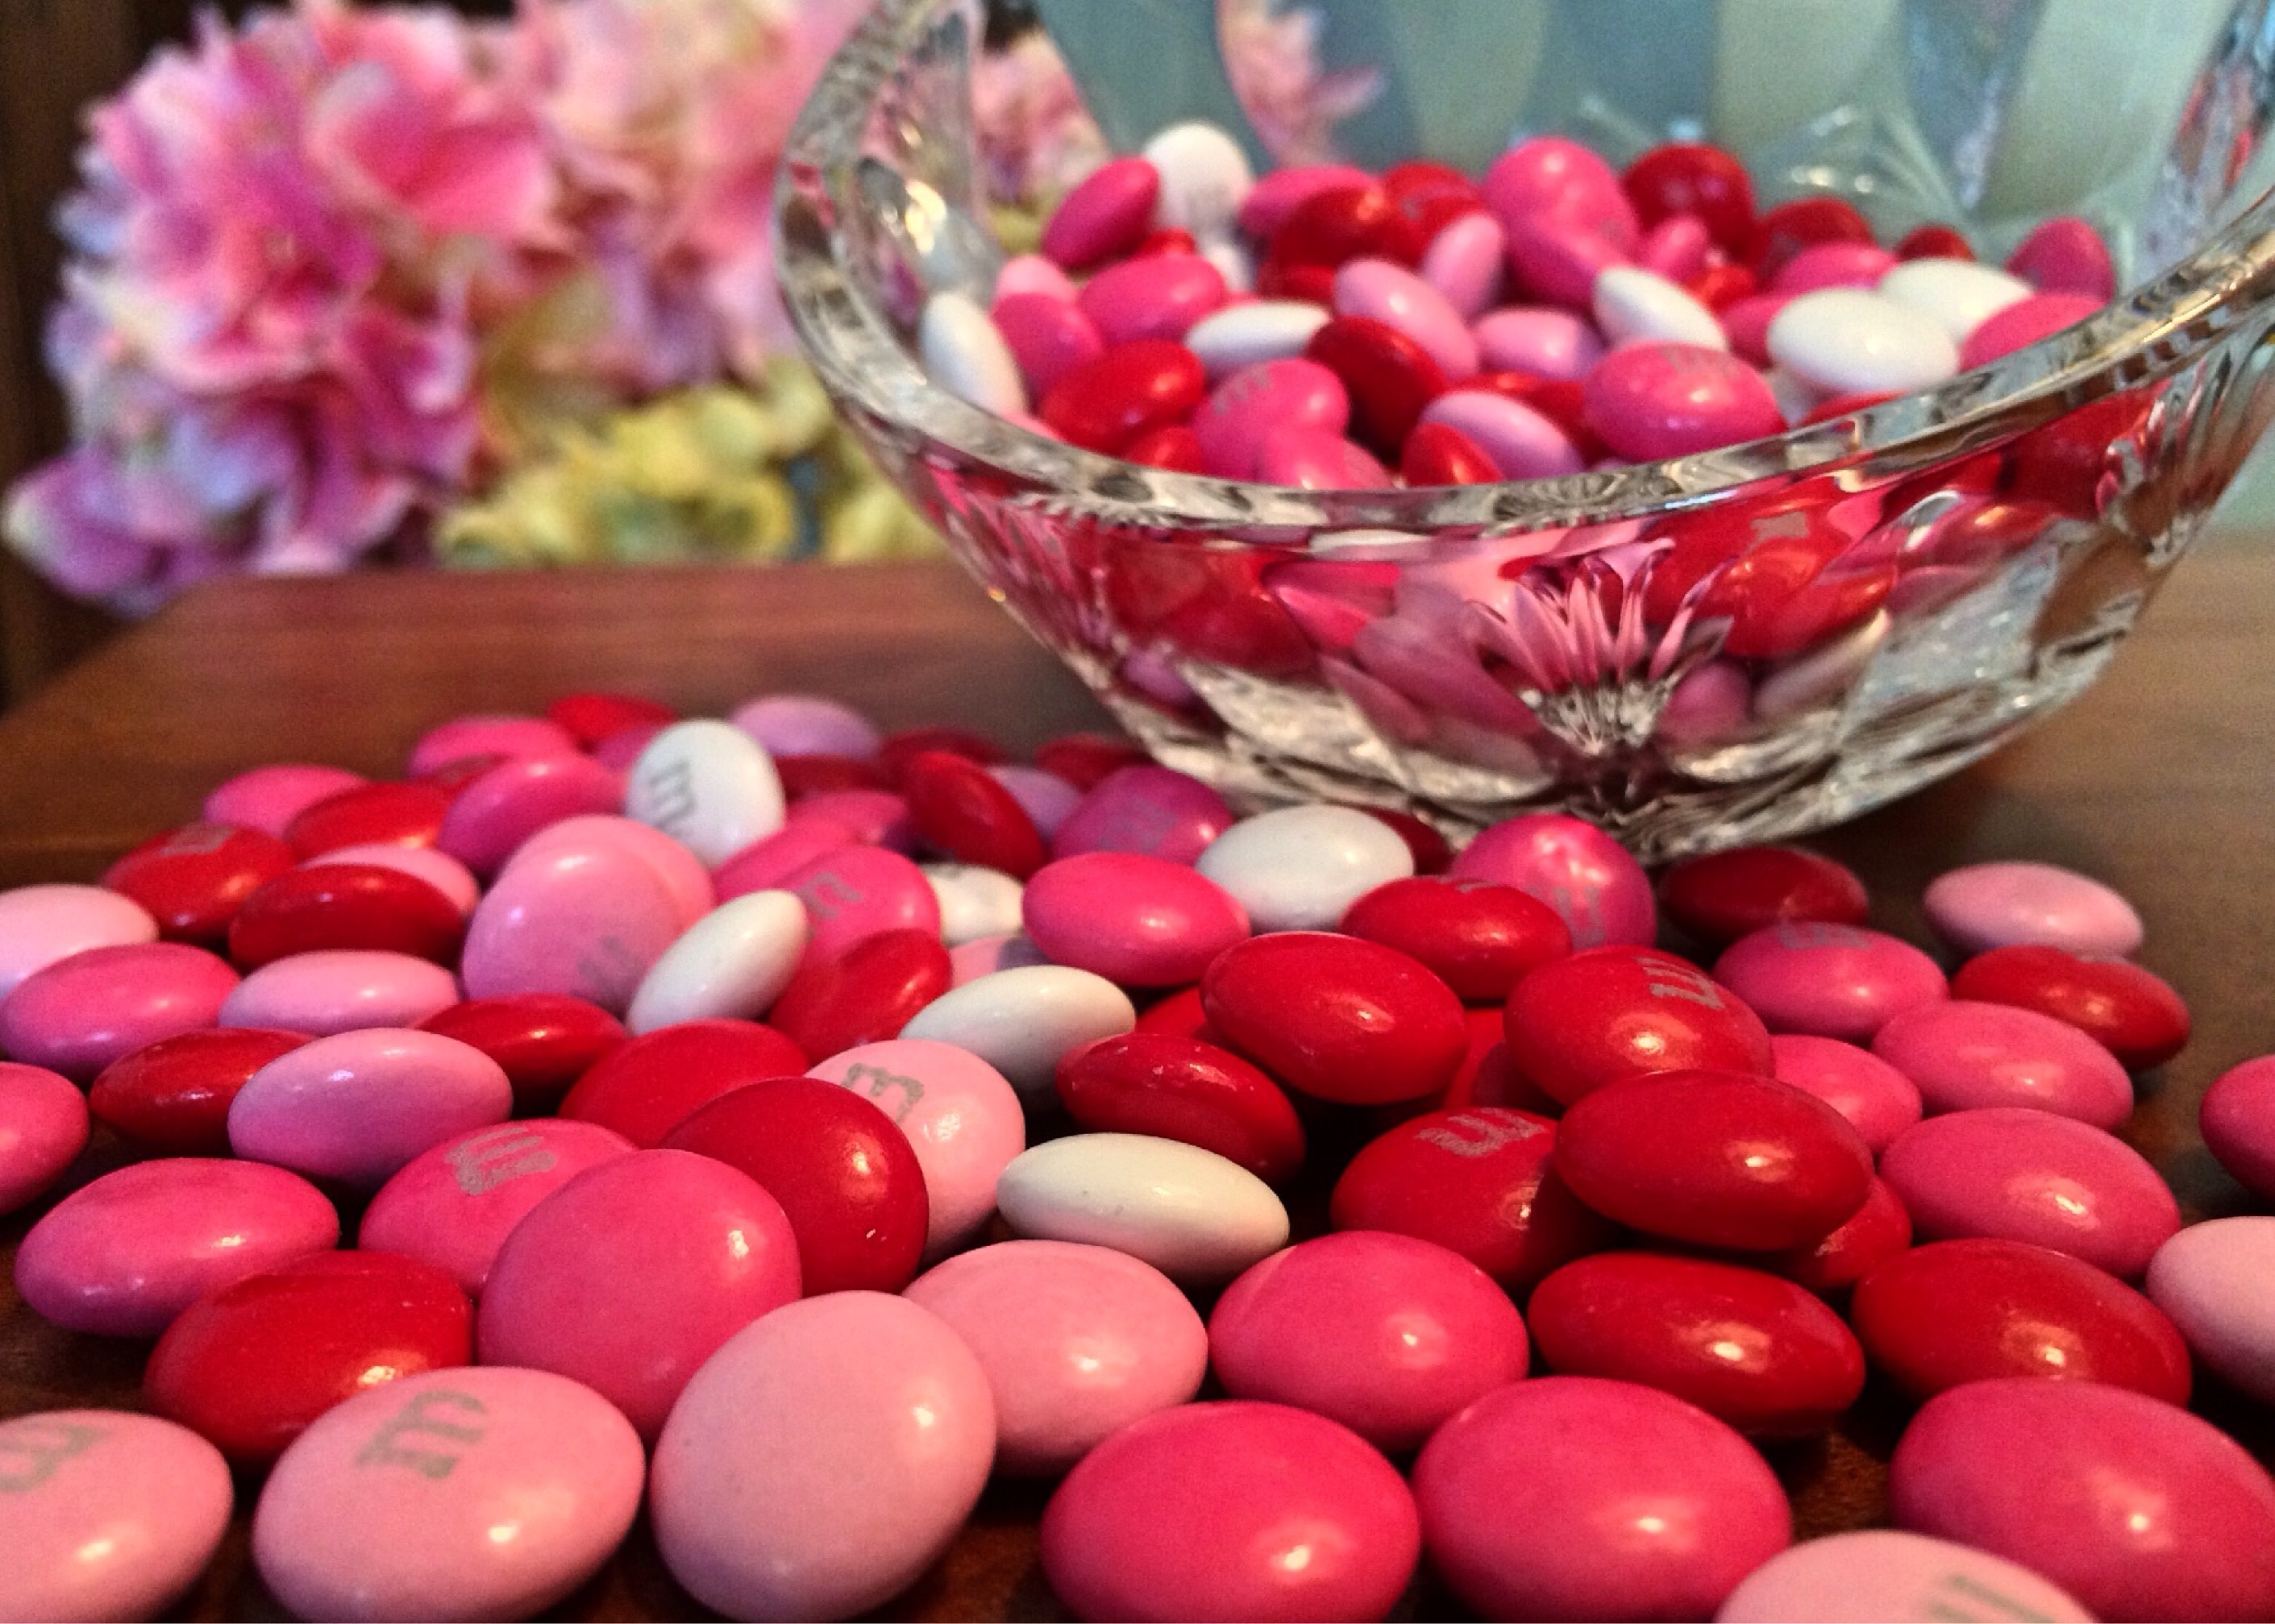
plant, fruit, sweet, flower, petal, love, heart, food, red, produce, vegetable, romance, romantic, pink, chocolate, candy, valentine, valentines, flowering plant